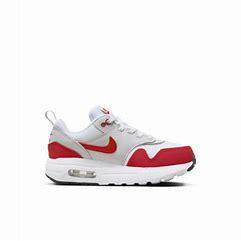
Brand: Nike
Model: Air Max 1 Easyon